Nicolas Limbach

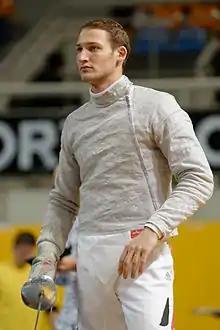
Limbach at the 2013 team France national championships

Nicolas Limbach (born 29 December 1985) is a German fencer, world champion in 2009 and team world champion in 2014. He won the Fencing World Cup in 2008–2009, 2009–2010 and 2011–2012.